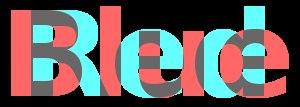
La rivalité binoculaire est un phénomène de vision pendant lequel la conscience alterne entre des images très différentes présentées à chaque œil.